Flag of Melilla

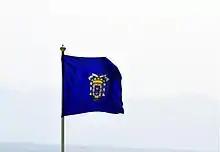
The Melilla flag waving near Melilla la Vieja

The flag of Melilla, a Spanish enclave in North Africa, consists of a pale blue background with the city's coat of arms in the centre. The flag is adopted on 13 March 1995 when Melilla became an autonomous city of Spain.